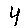
Label: 4